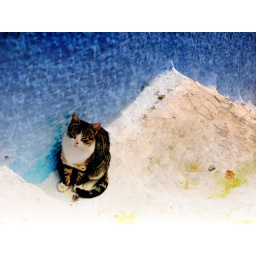
A cat in the blue street